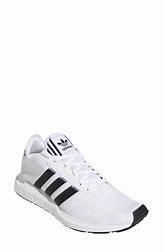
Brand: Adidas
Model: Swift Run X